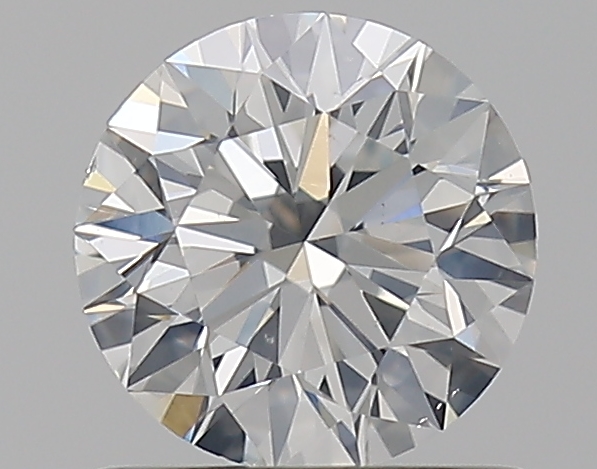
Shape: round
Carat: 0.7
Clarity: SI1
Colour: G
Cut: EX
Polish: EX
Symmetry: VG
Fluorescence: N
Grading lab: GIA
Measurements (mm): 5.63 x 5.67 x 3.55